Yekaterinburg

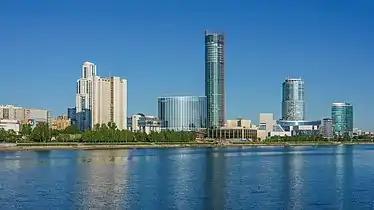
Yekaterinburg-City along the Iset River

The standard of living in Yekaterinburg exceeds the average standard across Russia. According to the Department of Sociology of the Financial University under the Government of the Russian Federation, it is among the top ten cities with the highest standard of living. Compared to other Russian cities with a population of around or over one million, in 2015, Yekaterinburg held a leading position in terms of average monthly wages and retail turnover, in terms of the total volume of investments in fourth place of fixed assets, and second place in housing placement.